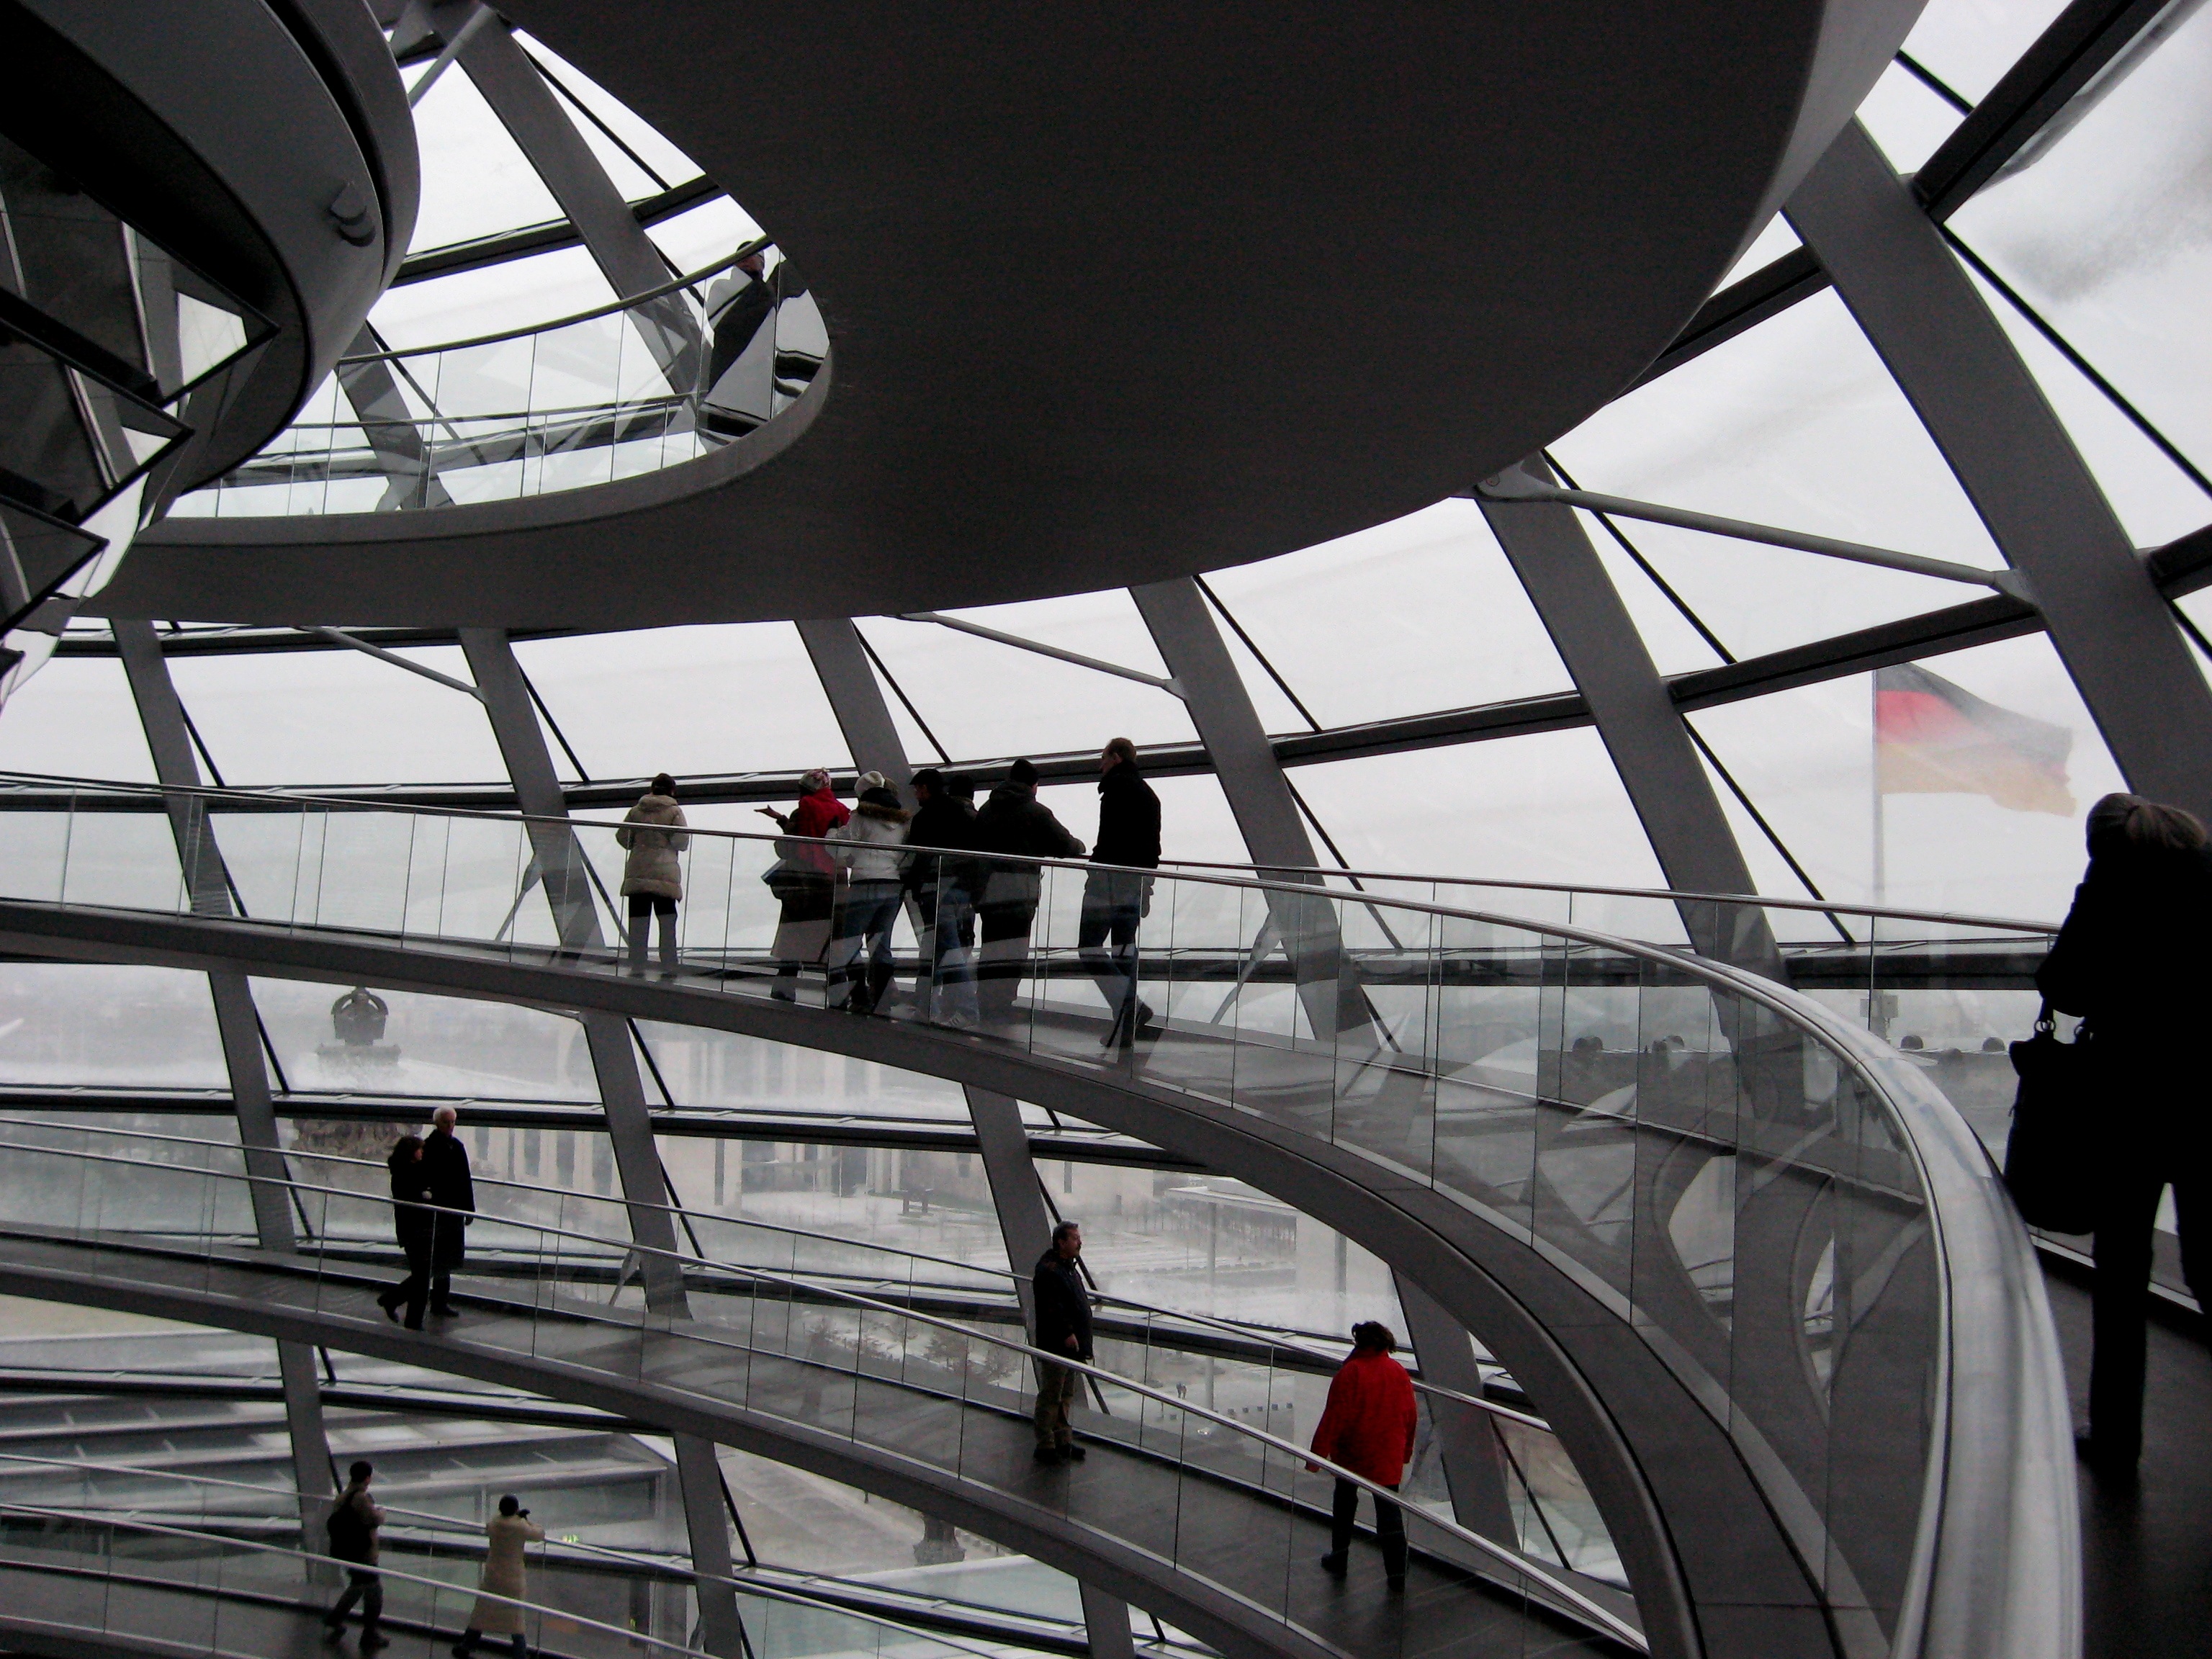
architecture, structure, wheel, monument, transport, europe, vehicle, public transport, parliament, mirrors, germany, berlin, vista, reichstag